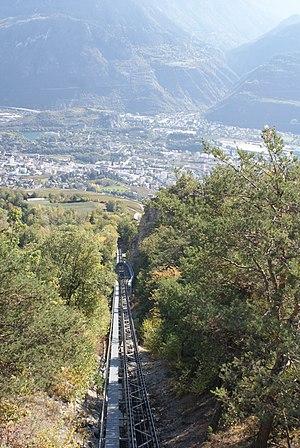
Section de croisement du Funiculaire SMC (Sierre Montana Crans), Canton du Valais, Suisse